Sports in Atlanta

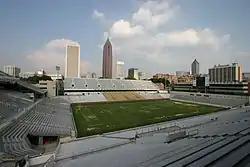
Bobby Dodd Stadium

The Georgia Tech Yellow Jackets participate in 17 intercollegiate sports, including football and basketball. Tech competes in the Atlantic Coast Conference, and is home to Bobby Dodd Stadium, the oldest continuously used on campus site for college football in the southern United States, and oldest currently in Division I FBS. The stadium was built in 1913 by students of Georgia Tech.